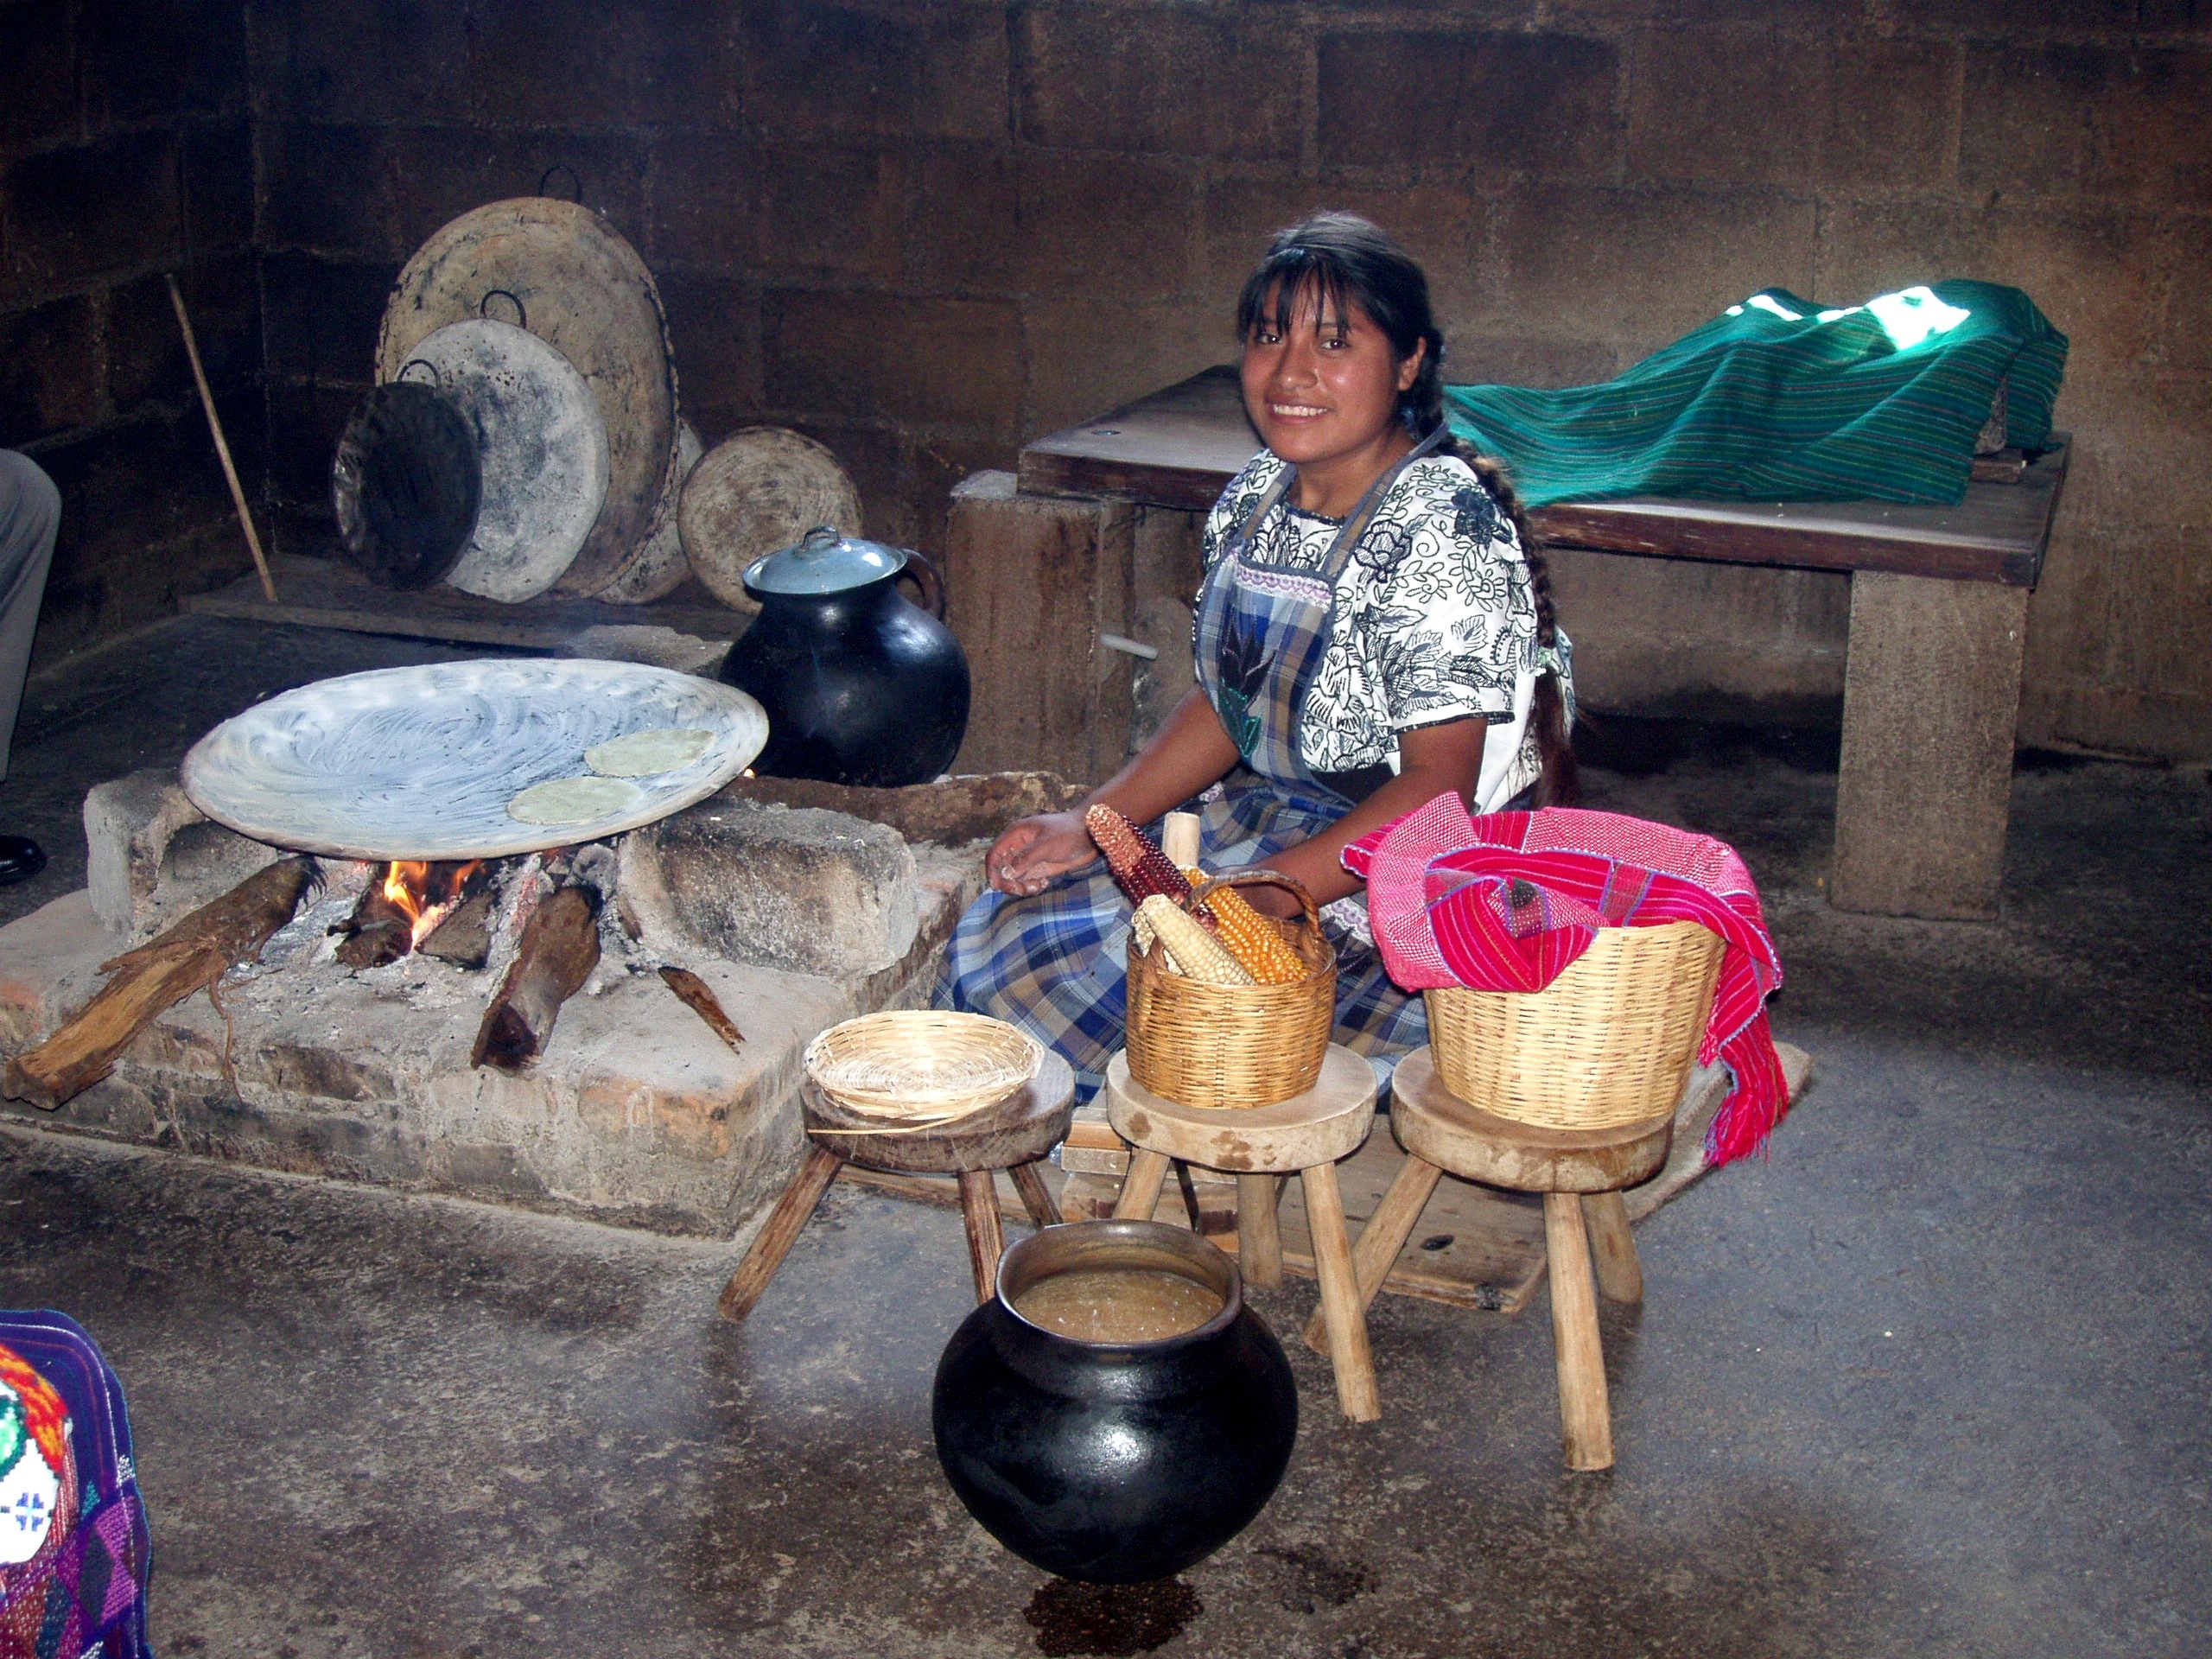
food, cooking, corn, drum, cuisine, musical instrument, stove, percussion, temple, mexico, drums, drummer, gastronomy, lena, skin head percussion instrument, hand drum, tzotzil maya, chiapas highlands, handmade tortilla